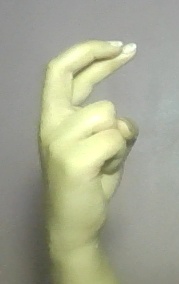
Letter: zay